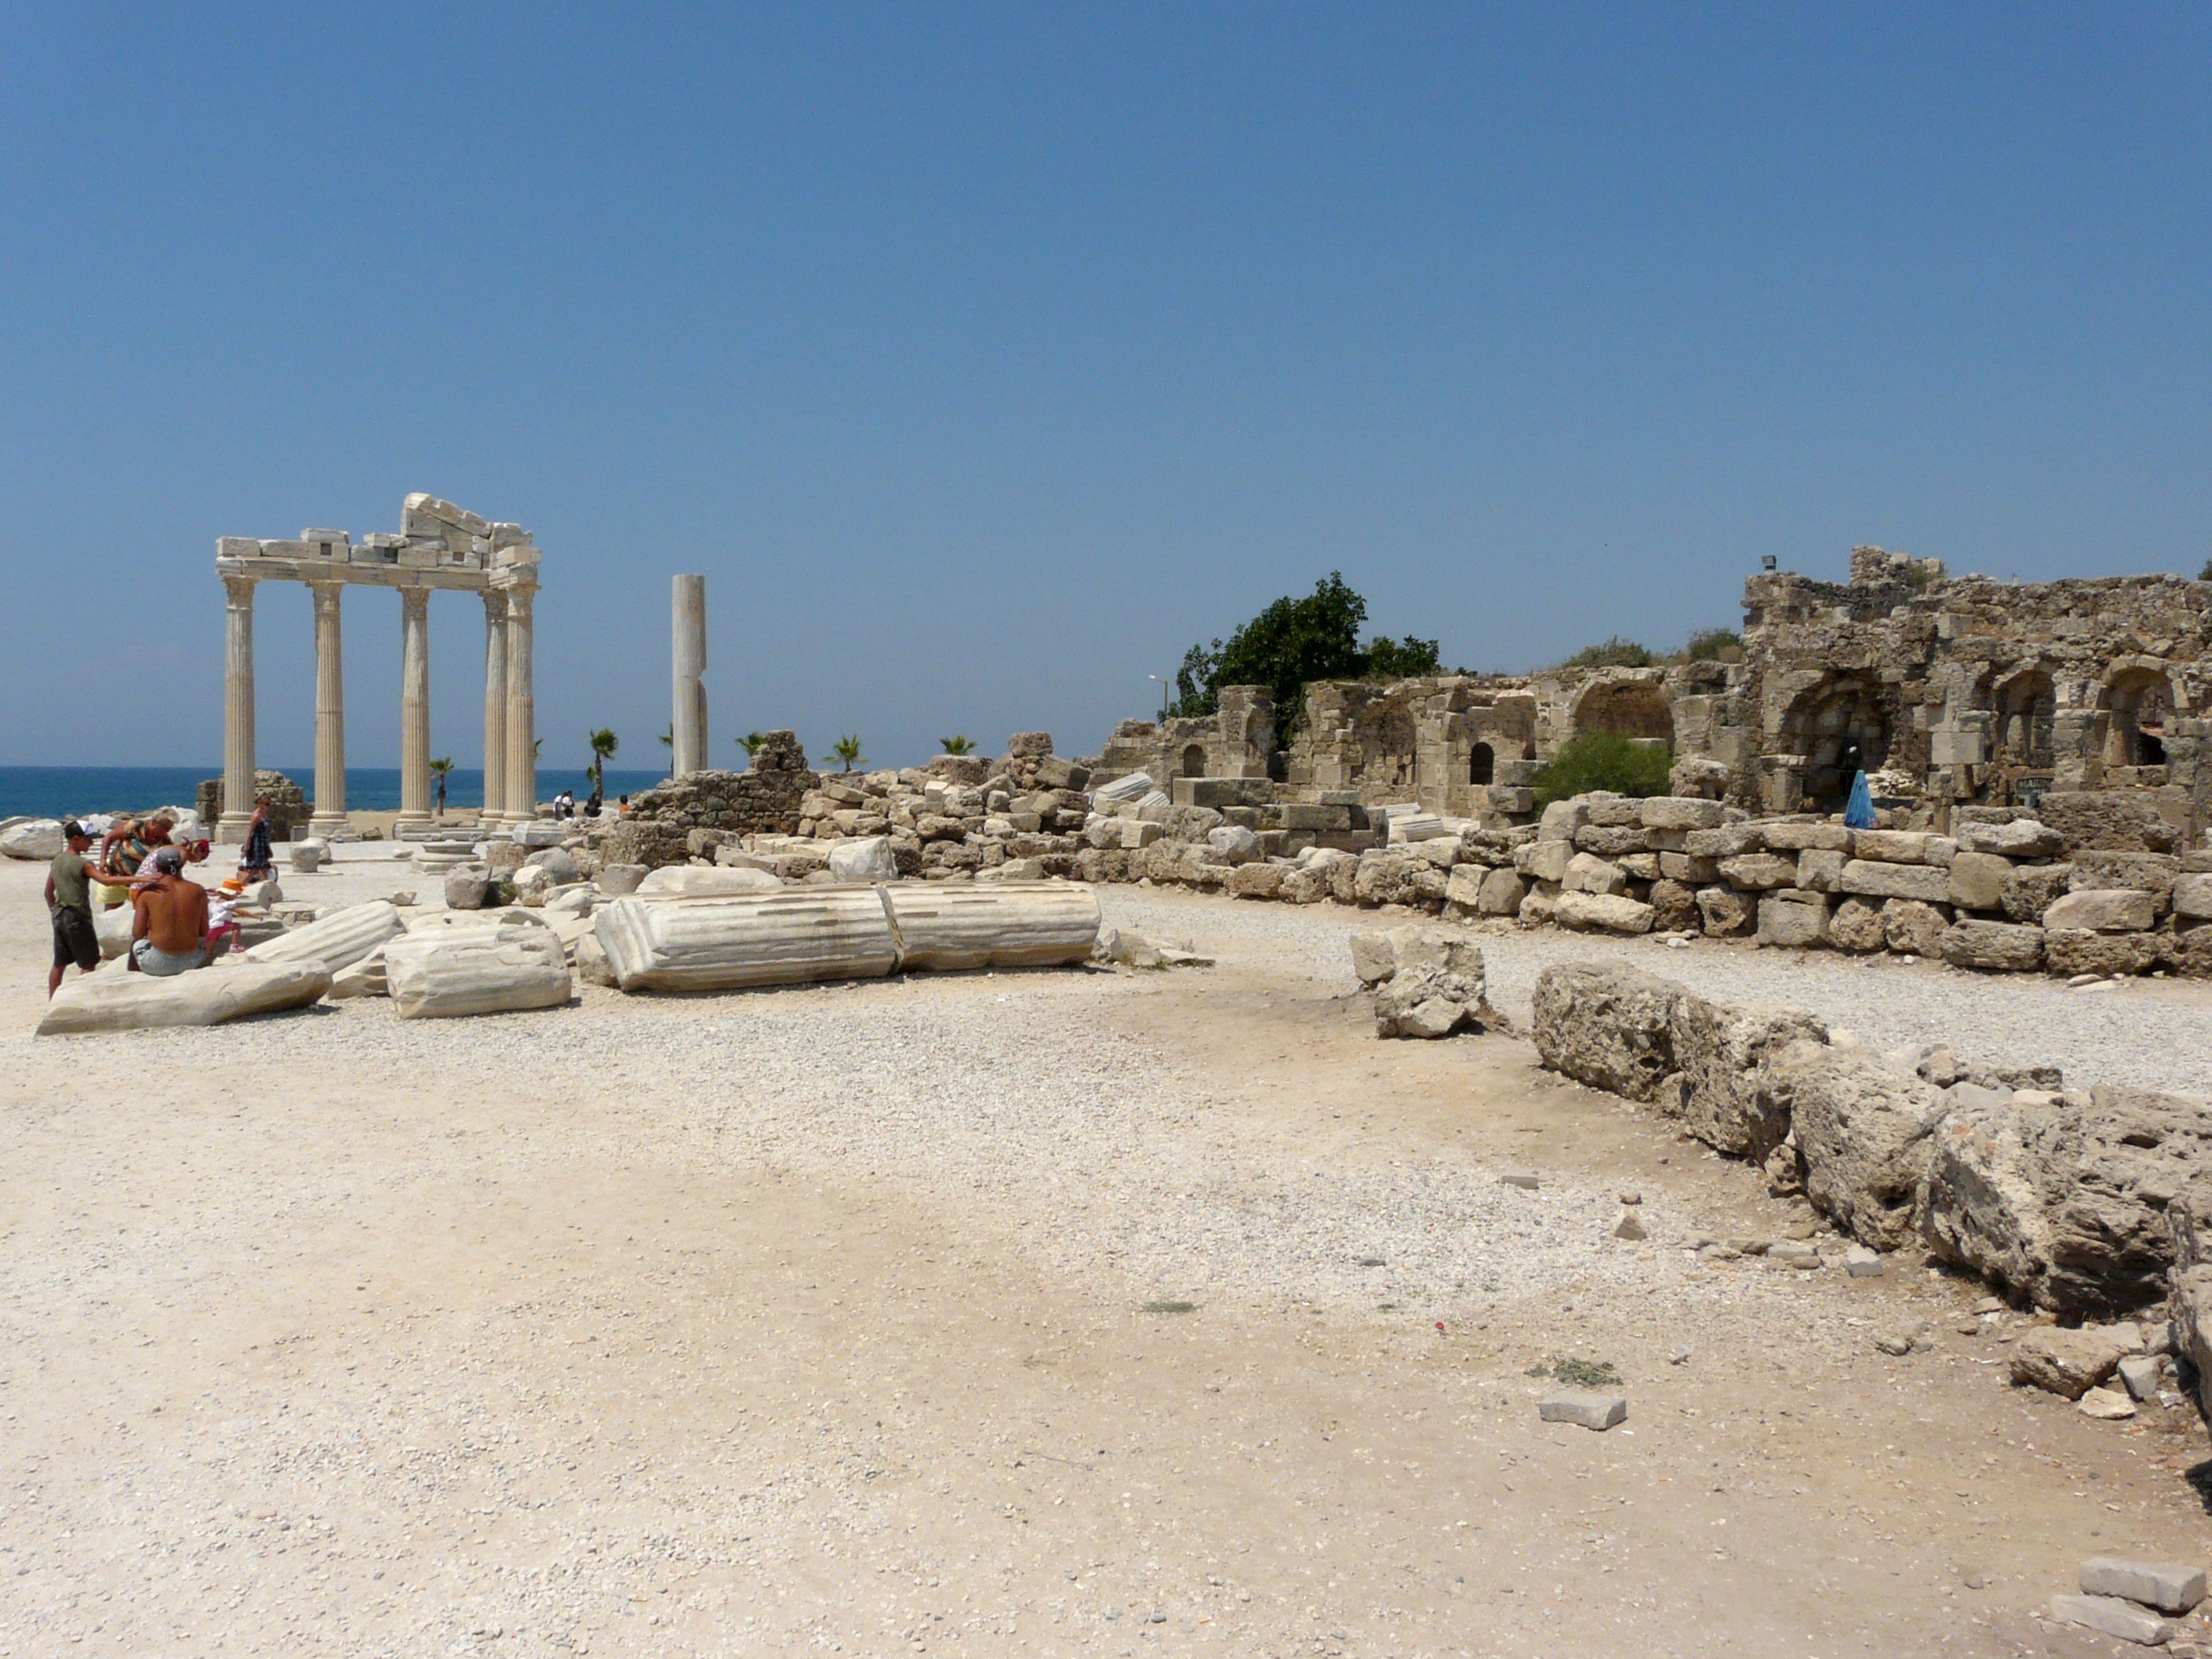
sea, coast, sand, building, ruins, turkey, wadi, columnar, antiquity, archaeological site, historic site, ruins of side, ancient history